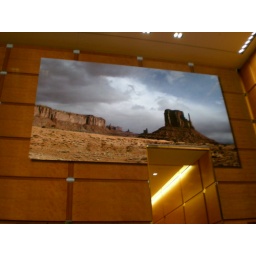
the AMAZING LED screen at the comcast building in Philly